Sheldon Saul Hendler

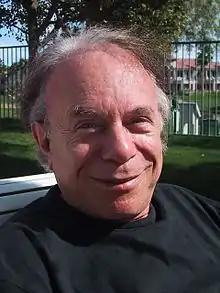

Sheldon Saul Hendler (12 May 1936 – 12 November 2012) was an American scientist, physician and musician. He is recognized as one of the leading authorities on micro nutrition, human physiology and the impact of diet and lifestyle upon health and disease and was known for his ability to customize treatments for his patients.